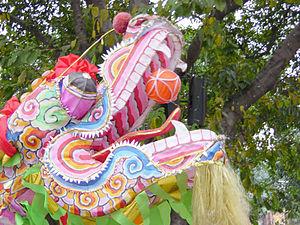
La danse du dragon est une forme de danse traditionnelle et de spectacle de la culture chinoise mettant en scène le dragon oriental, un symbole chinois du bonheur et de la prospérité. Comme la danse du lion, elle est le plus souvent pratiquée lors de fêtes. Elle est exécutée par une équipe de danseurs qui manipulent une longue figurine de dragon flexible à l'aide de perches positionnées à intervalles réguliers le long de son corps.